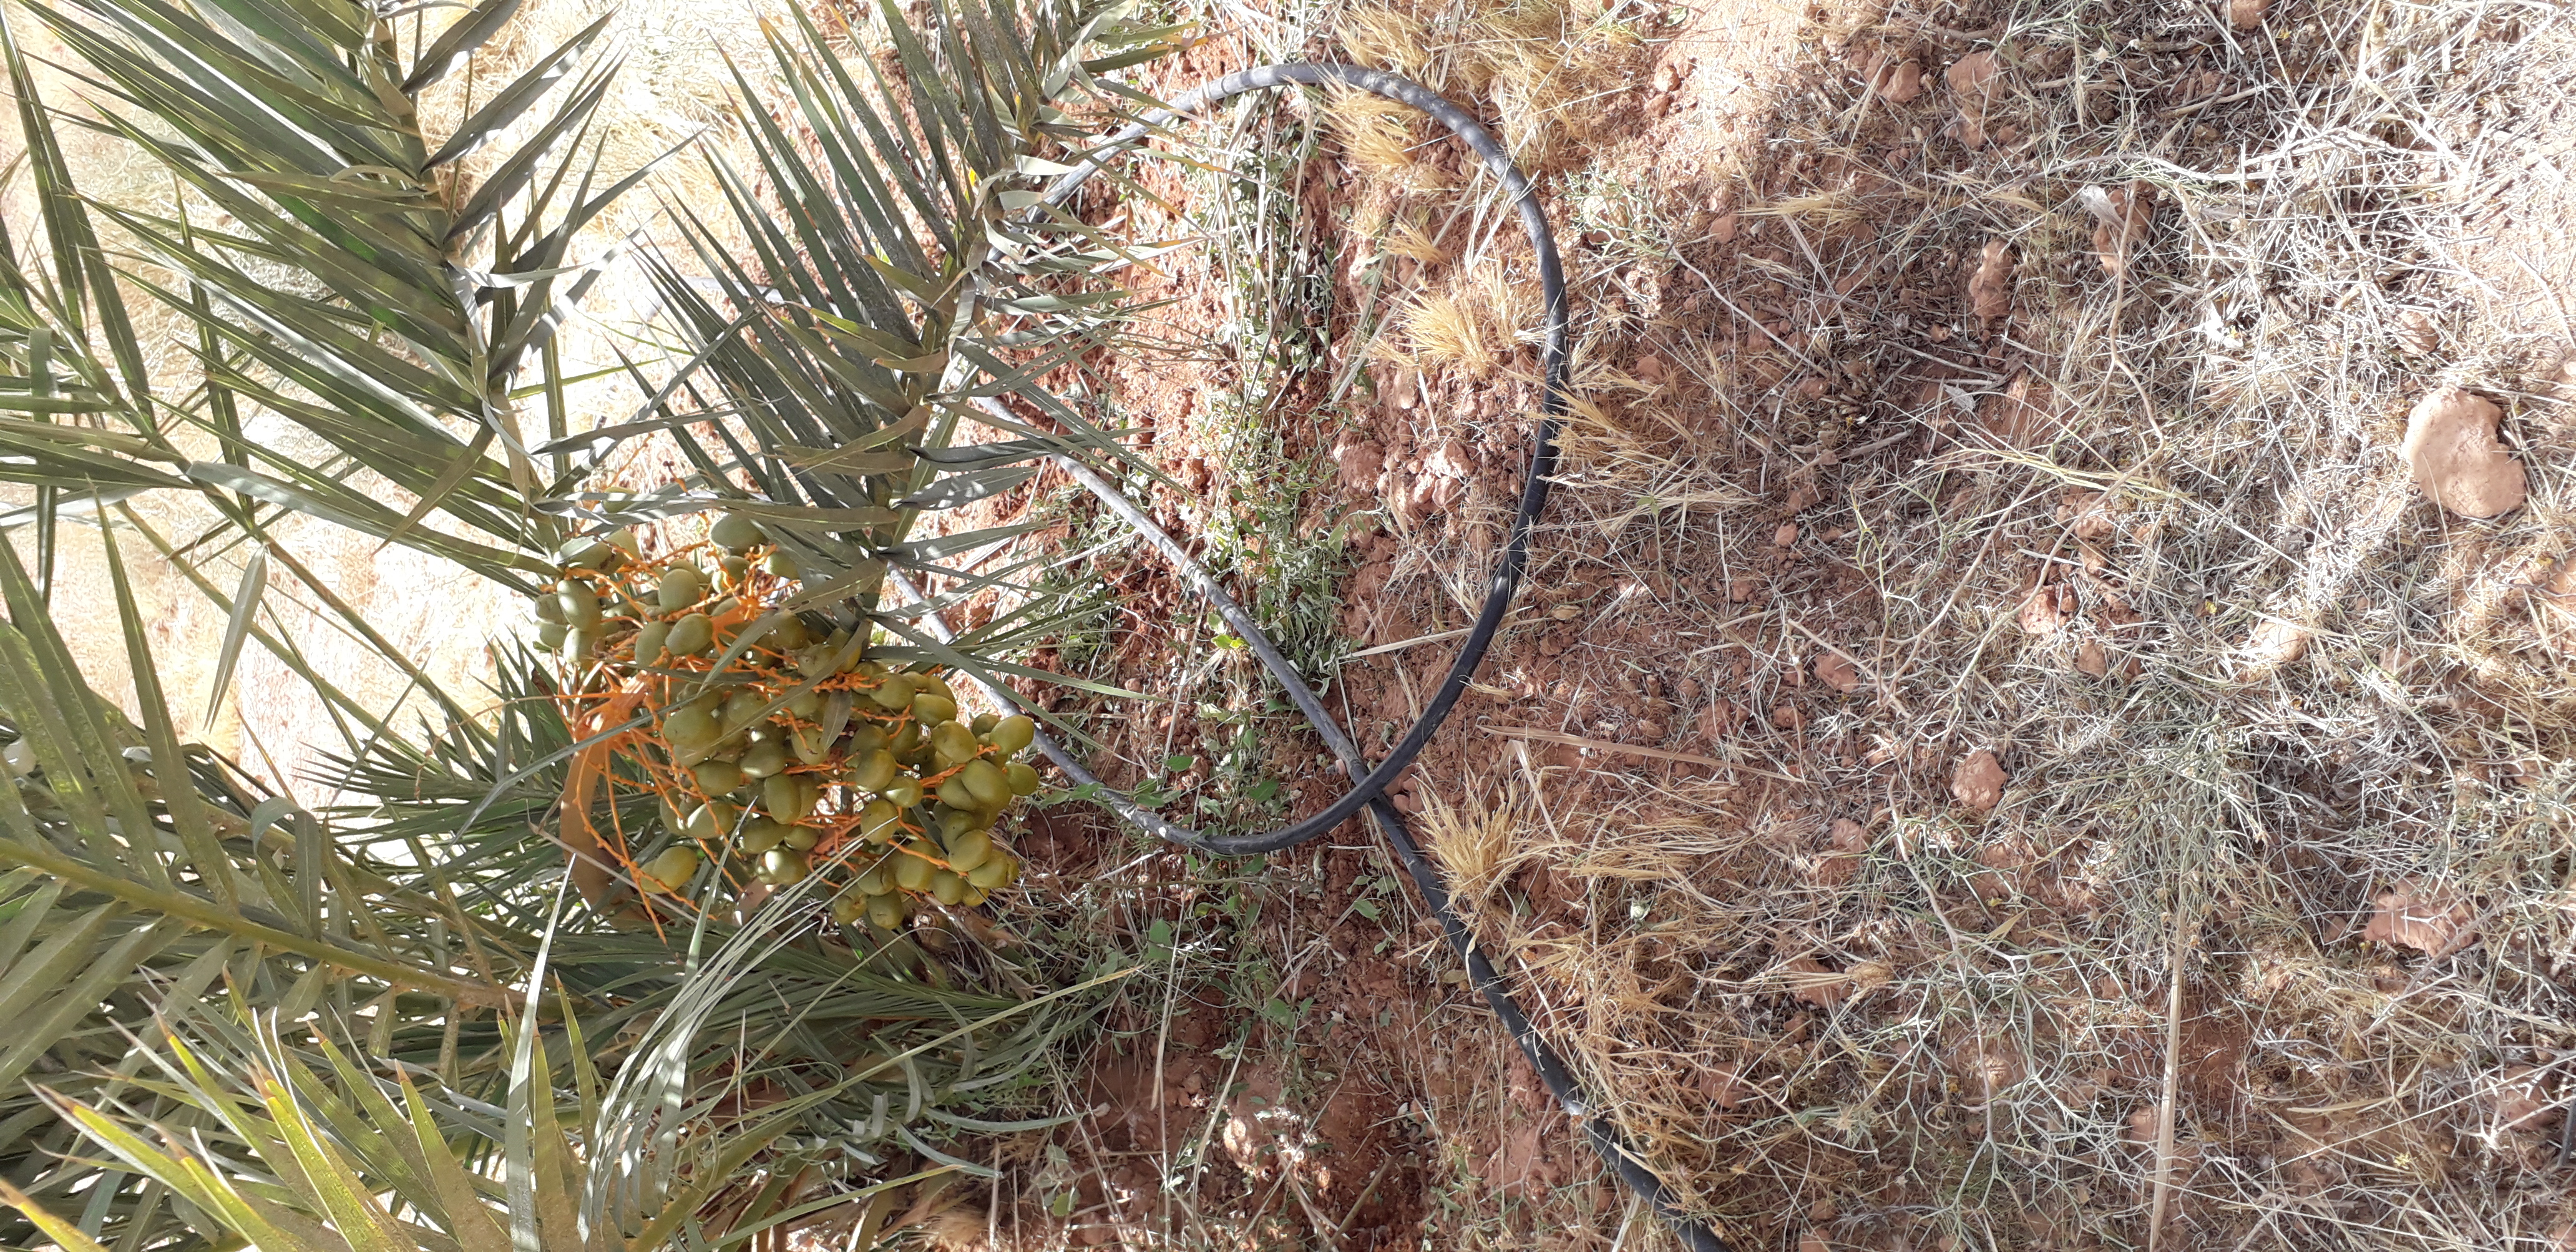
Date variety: Boufagous